Kushi (Utamaro)

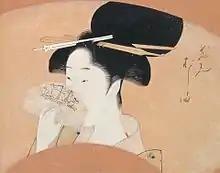
"Giyaman Oshima", hand-fan painting,

Kushi ("Comb") is a title given to a print by the Japanese ukiyo-e artist Kitagawa Utamaro. It depicts a woman looking through a clear glass comb.